Las Vegas in the 1950s

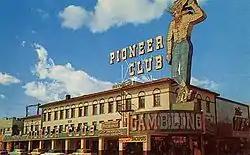
The Pioneer Club and Vegas Vic

Vegas Vic, the unofficial, yet most widely used name for a 40 ft neon sign that represents a cowboy, was erected above the Pioneer Club in Las Vegas in 1951. The sign was a departure in graphic design from typeface based neon signs, to a friendly and welcoming human form of a cowboy. The giant neon cowhand's creation was based on an image that was part of the promotional campaign launched by the slogan "Still a Frontier town". The voice message that was broadcast every 15 minutes by the mechanically operated image was "Howdy, pardner". This voice was not liked by people and hence its broadcast was stopped. The original figure (now restored) was of 40 ft height weighing about 6 tons (considered then as the largest such mechanical contraption sign in the world). The sign moved its arms, winked, held a cigarette and let out smoke rings. Its attire consisted of a cowboy hat, blue jeans, boots, a yellow checked shirt and a bandana.